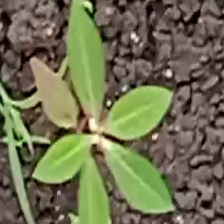
Weed species: Moti_dudhi(Euphorbia_geneculata_L)